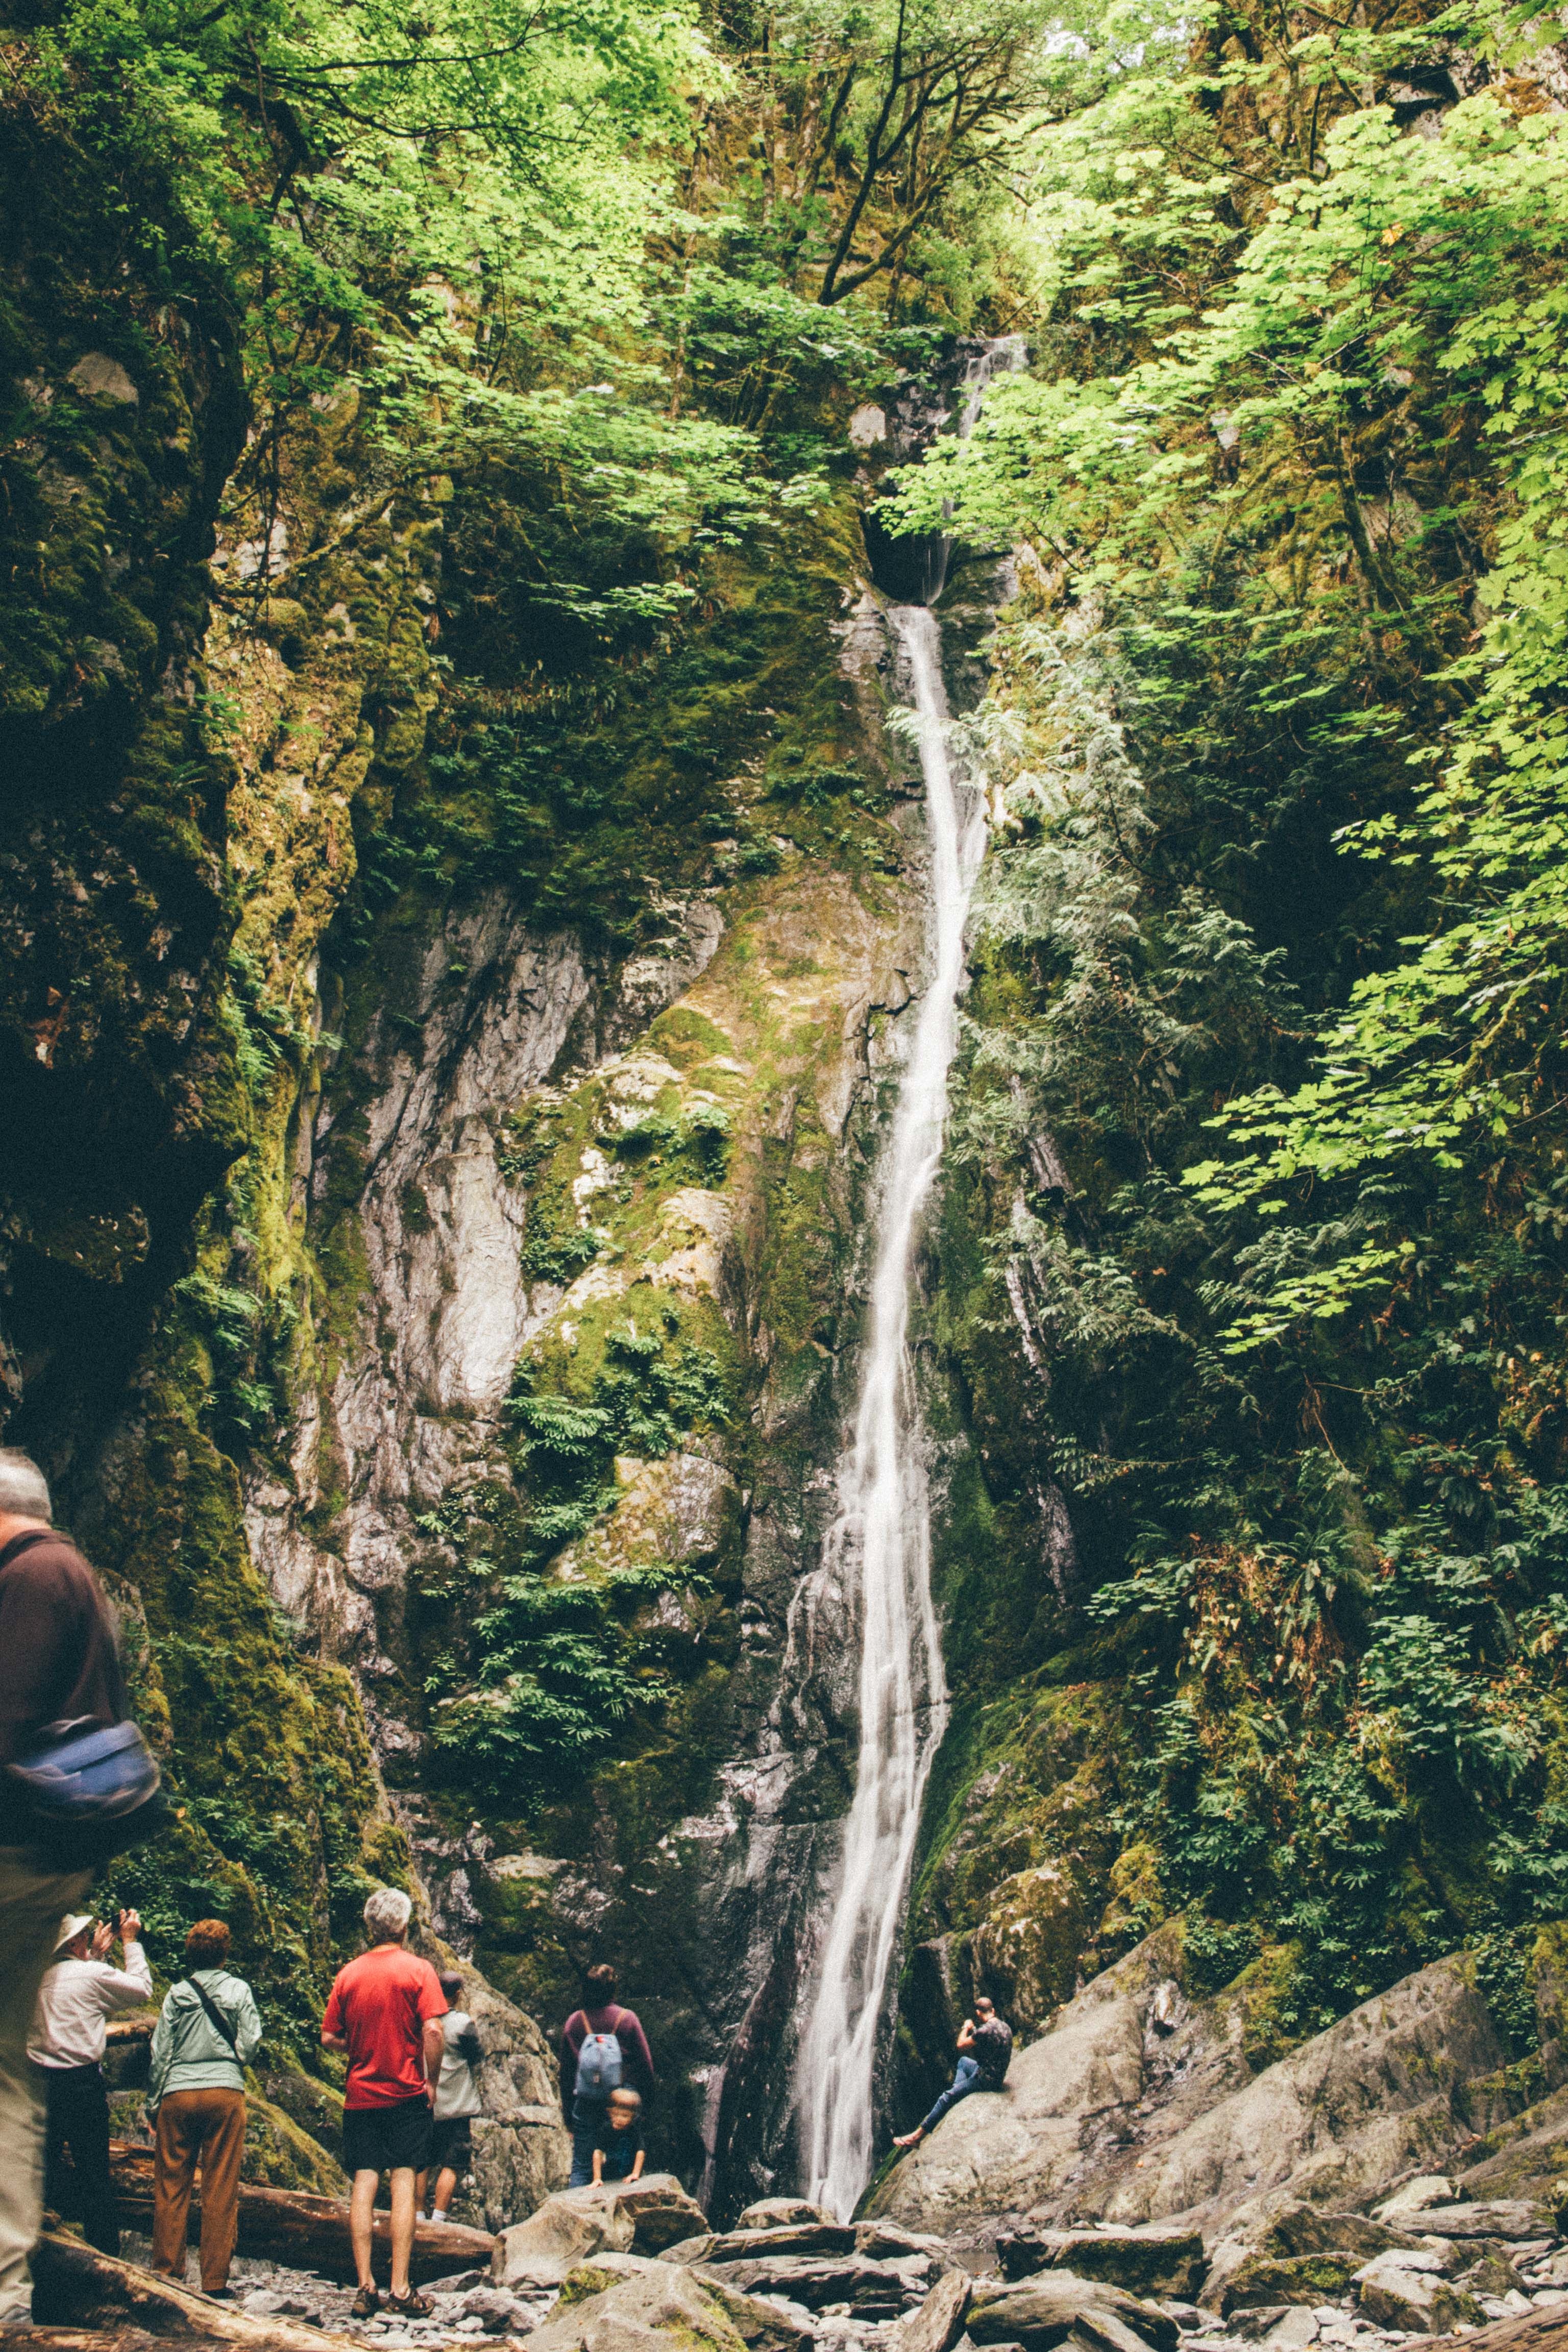
tree, forest, waterfall, wilderness, autumn, rainforest, water feature, woody plant